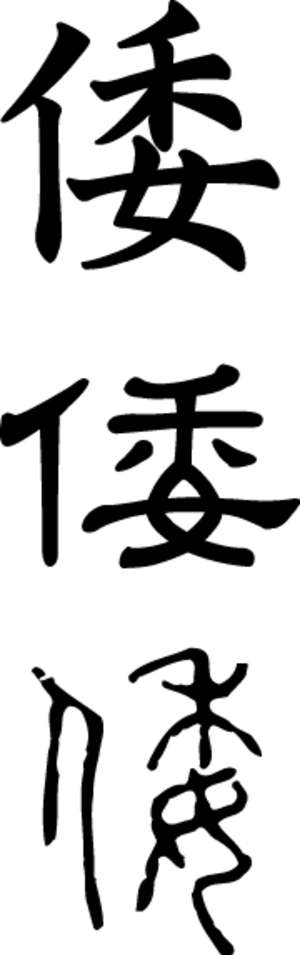
Wa est le nom du Japon le plus anciennement connu. Le caractère 倭 est formé par le radical « personne » 亻 : rén en chinois mandarin, et d'un élément qui a une fonction phonétique, 委, wěi en chinois mandarin, ou wa en japonais, qui à deux sens : « charger », « mandater », ou bien « rejeter », ce dernier caractère est composé d'une femme, sous une céréale.